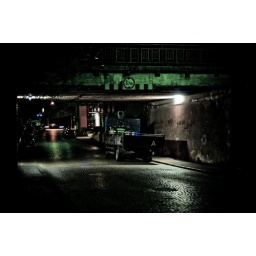
Scrap Metal collector truck parked unter a bridge in Trier